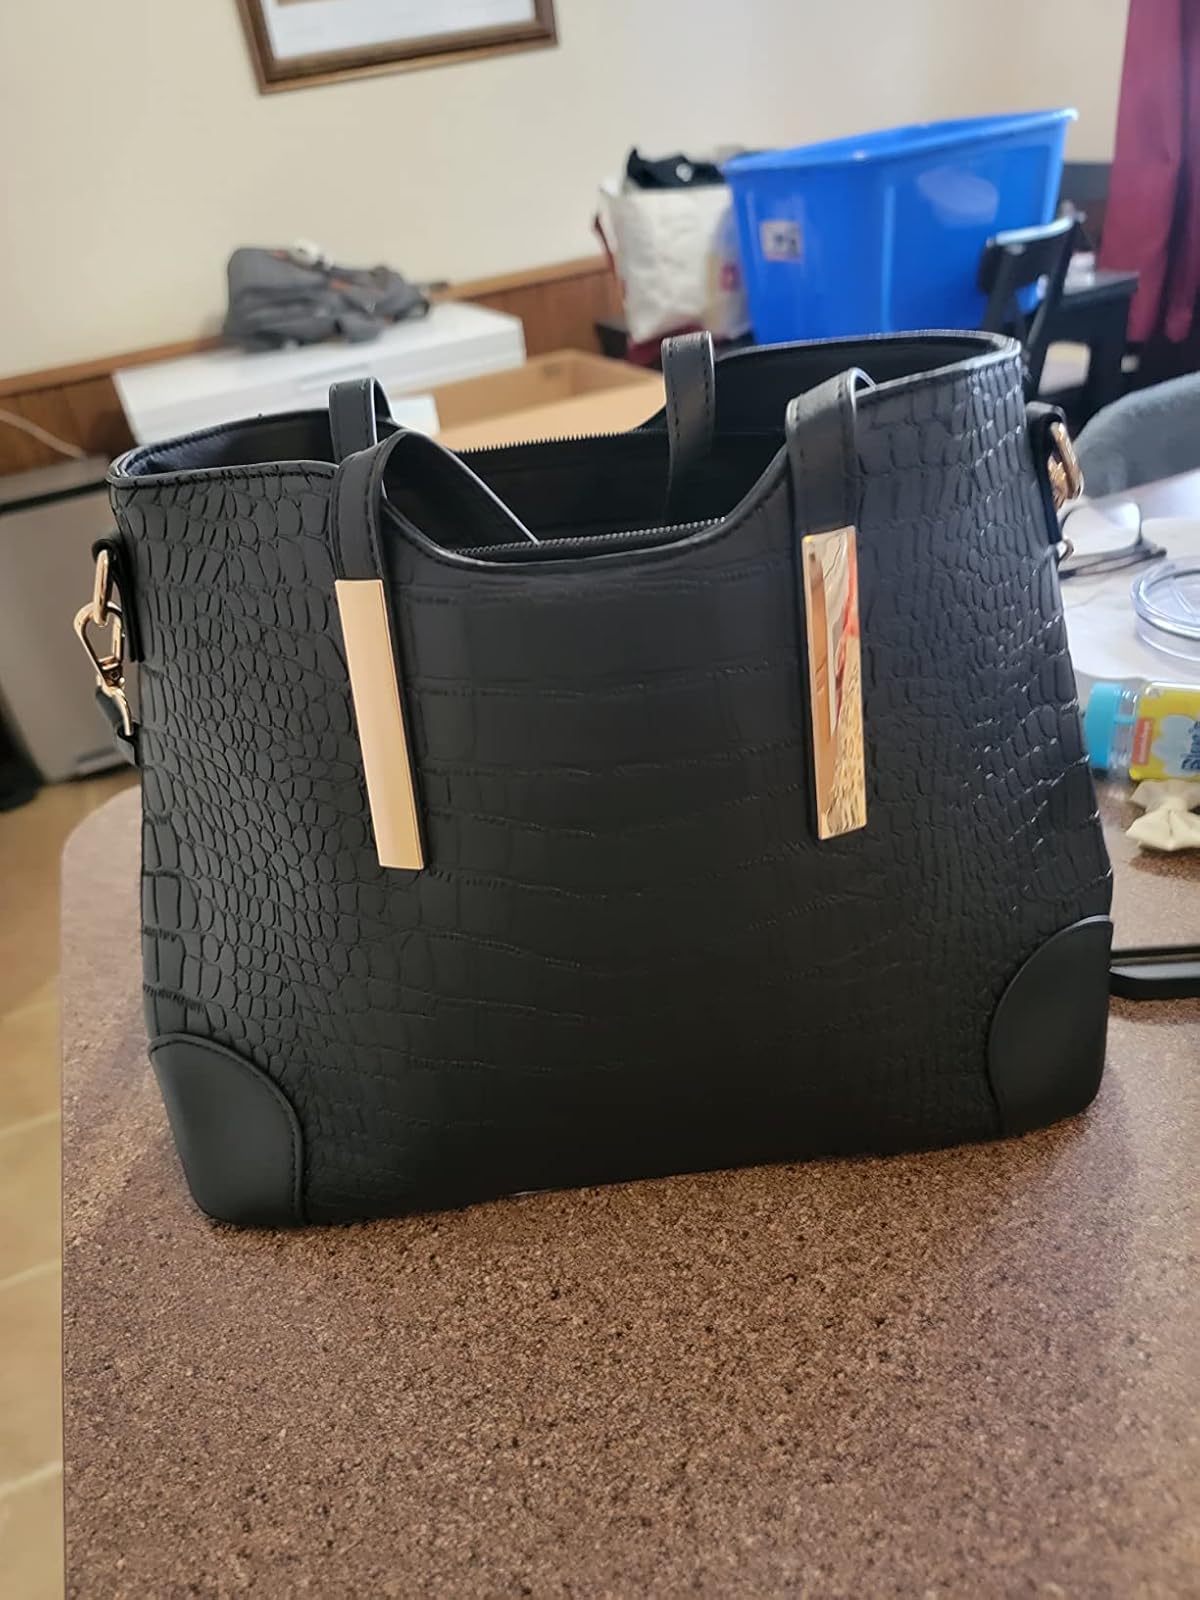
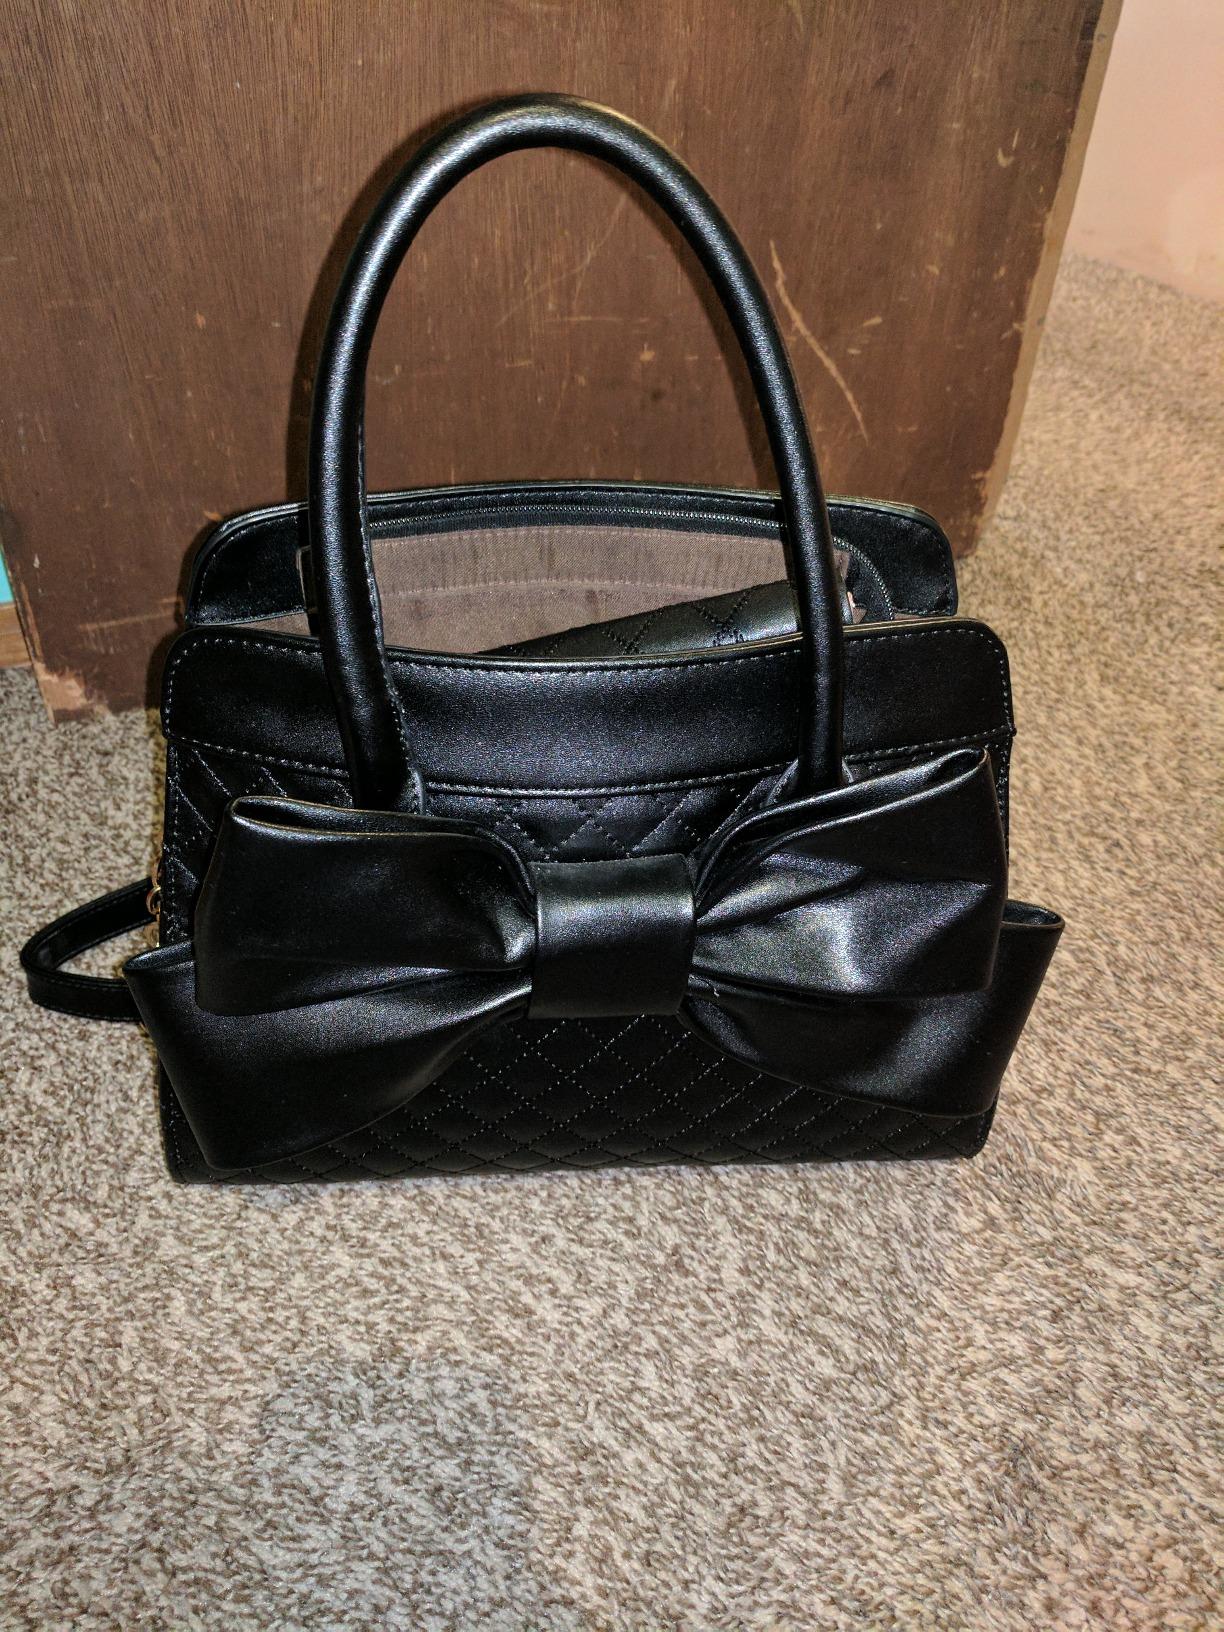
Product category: accessories_handbag
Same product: no